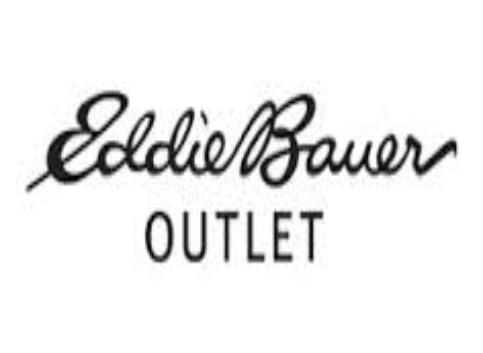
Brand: Eddie Bauer
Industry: Clothes